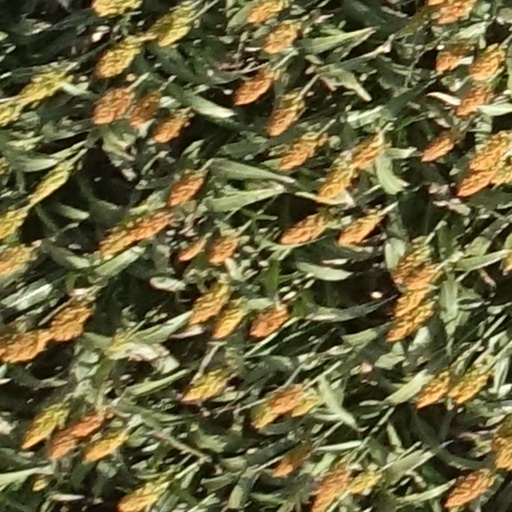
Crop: sorghum